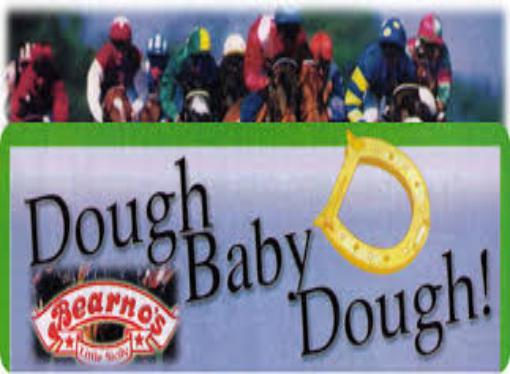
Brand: Bearno's
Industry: Food